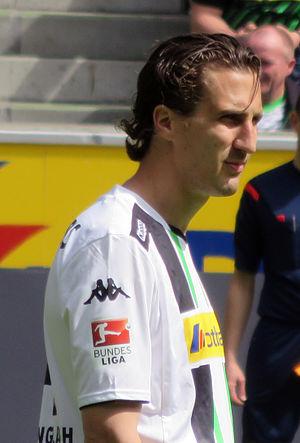
Roel Brouwers est un footballeur néerlandais né le 28 novembre 1981 à Heerlen. Il évolue actuellement au poste de défenseur pour le Borussia Mönchengladbach en Bundesliga.